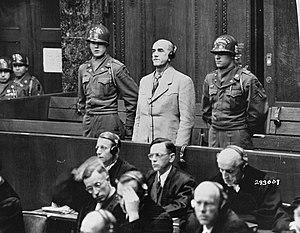
Deutsche Wirtschaftsbetriebe, est un projet allemand nazi lancé par l'Allgemeine SS lors de la Seconde Guerre mondiale pour tirer parti de l’emploi de travaux forcés et obligatoires extraits des détenus des camps de concentration nazis.
Le procès Pohl ou procès WVHA est le quatrième des douze procès pour crimes de guerre organisé par les autorités américaines dans leur zone d'occupation en Allemagne, à Nuremberg, après la fin de la Seconde Guerre mondiale. Il a commencé le 13 janvier 1947 et s'est achevé le 11 août 1948.